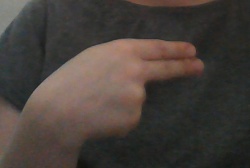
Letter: ain